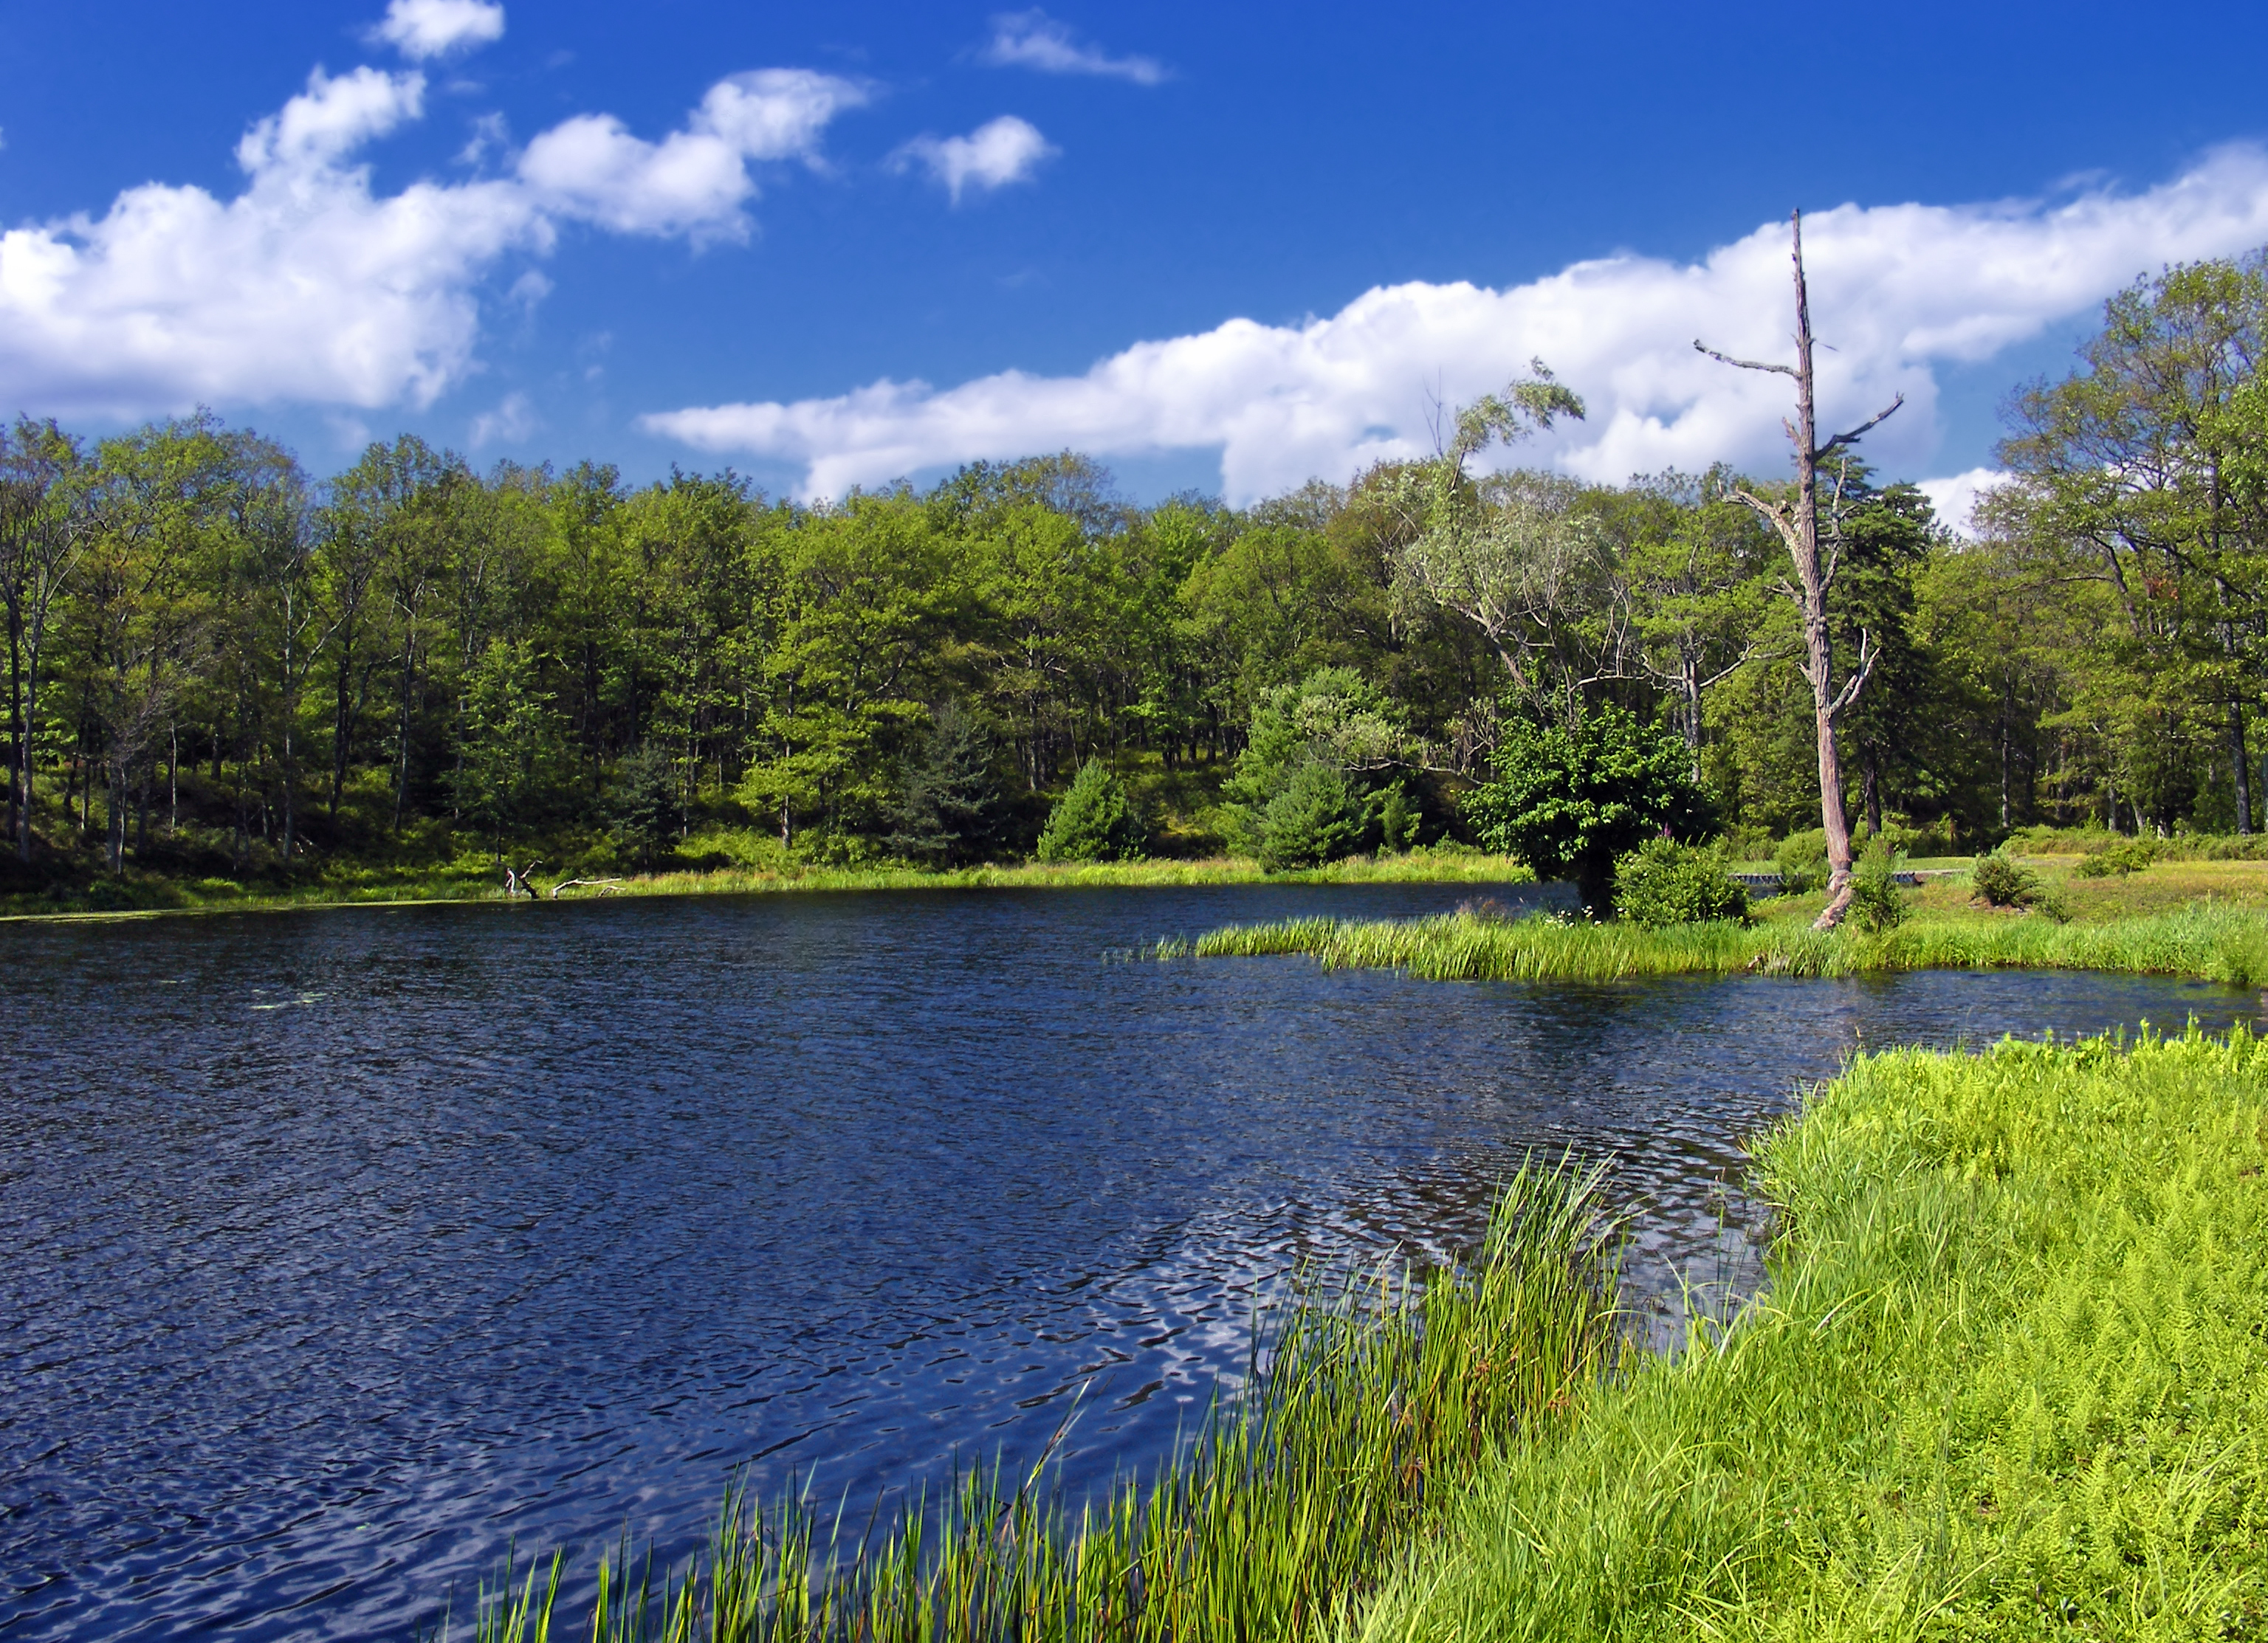
landscape, tree, water, nature, forest, marsh, wilderness, mountain, sky, hiking, meadow, lake, river, summer, pond, reflection, cumulus, reservoir, body of water, creativecommons, clouds, poconos, pikecounty, wetland, pennsylvania, bog, floodplain, delawarestateforest, brightlight, stairwaywildarea, stairwaylake, woodland, habitat, loch, ecosystem, nature reserve, natural environment